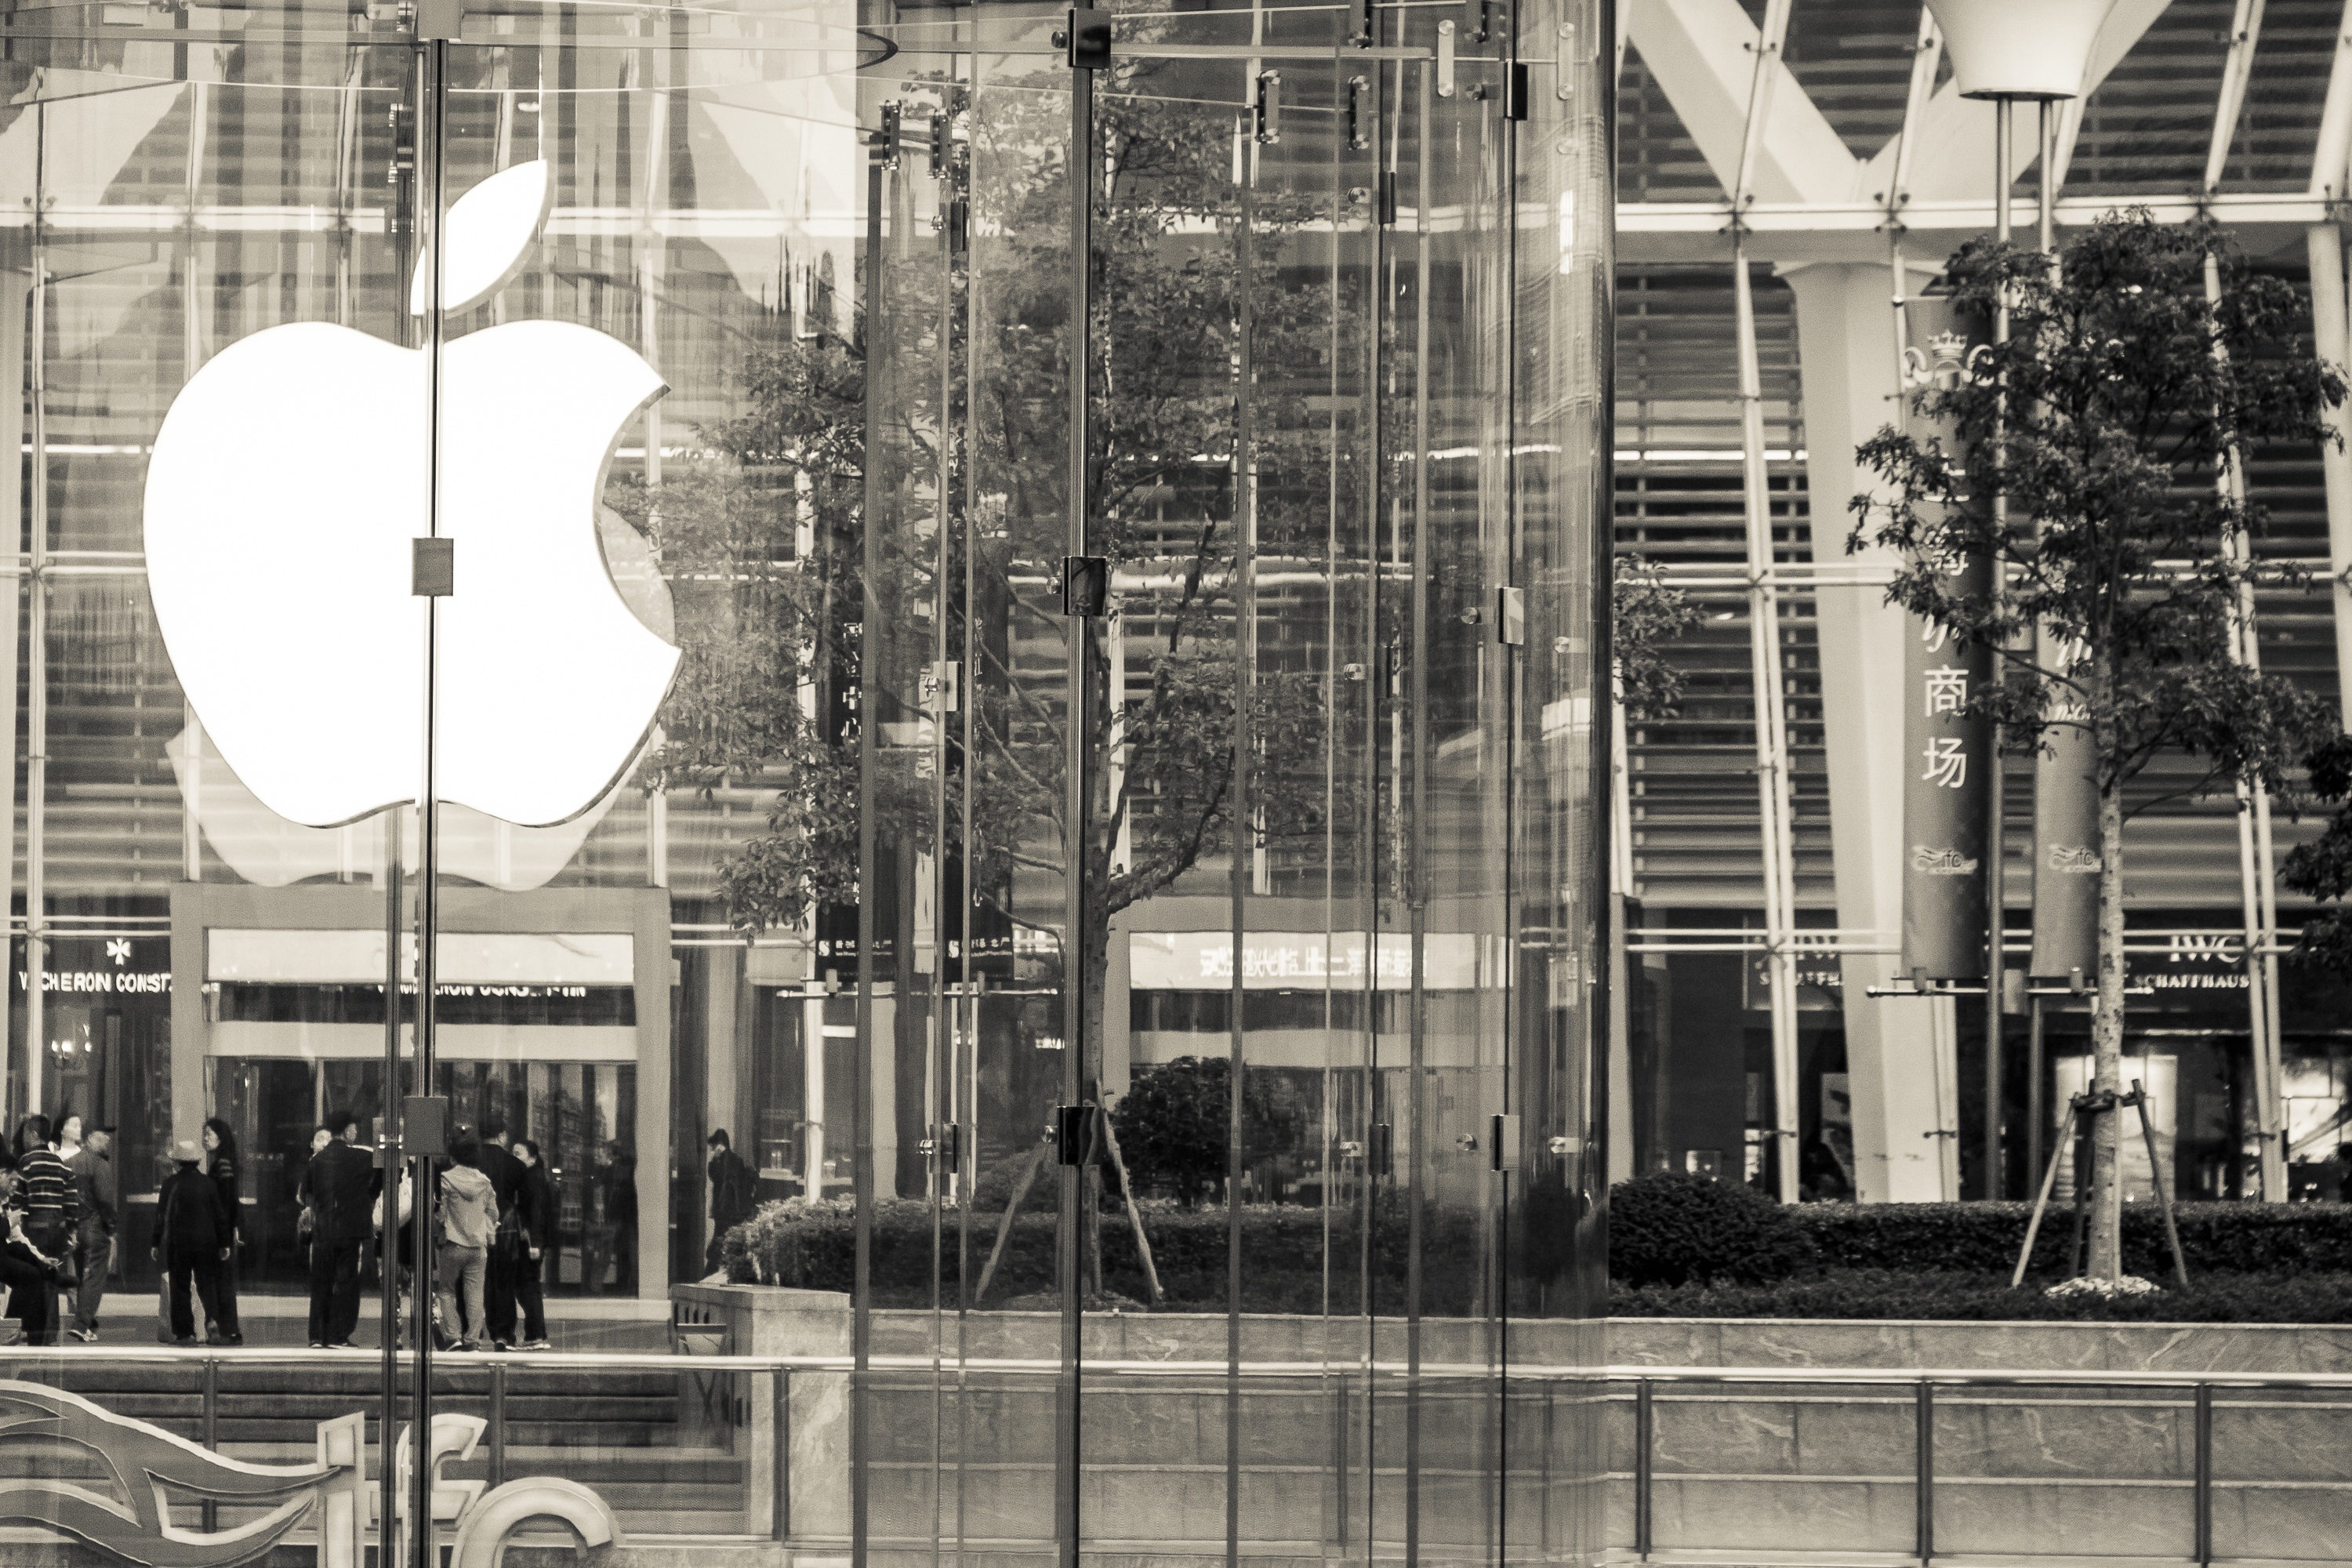
black and white, architecture, street, skyscraper, downtown, facade, monochrome, apple inc, infrastructure, shanghai, economy, metropolis, urban area, monochrome photography